Ontario Society of Artists

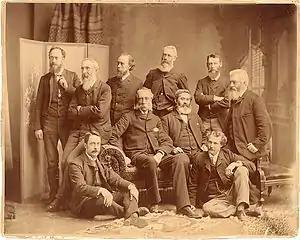
Ontario Society of Artists Members (1889)

The Ontario Society of Artists (OSA) was founded in 1872. It is Canada's oldest continuously operating professional art society. When it was founded at the home of John Arthur Fraser, seven artists were present. Besides Fraser himself, Marmaduke Matthews, and Thomas Mower Martin were there, among others. Charlotte Schreiber was the first woman member in 1876 and showed work in the Society's Annual show of that year.